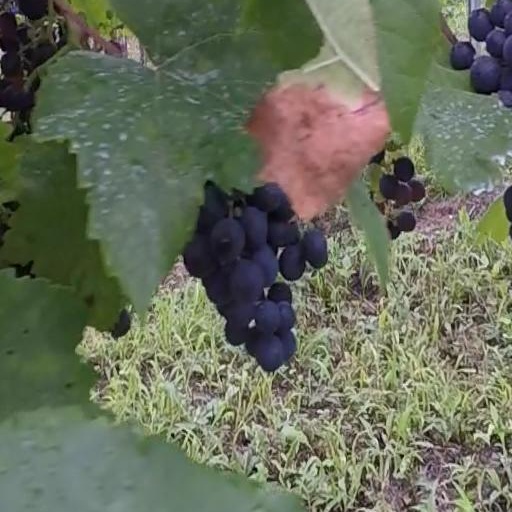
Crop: grape